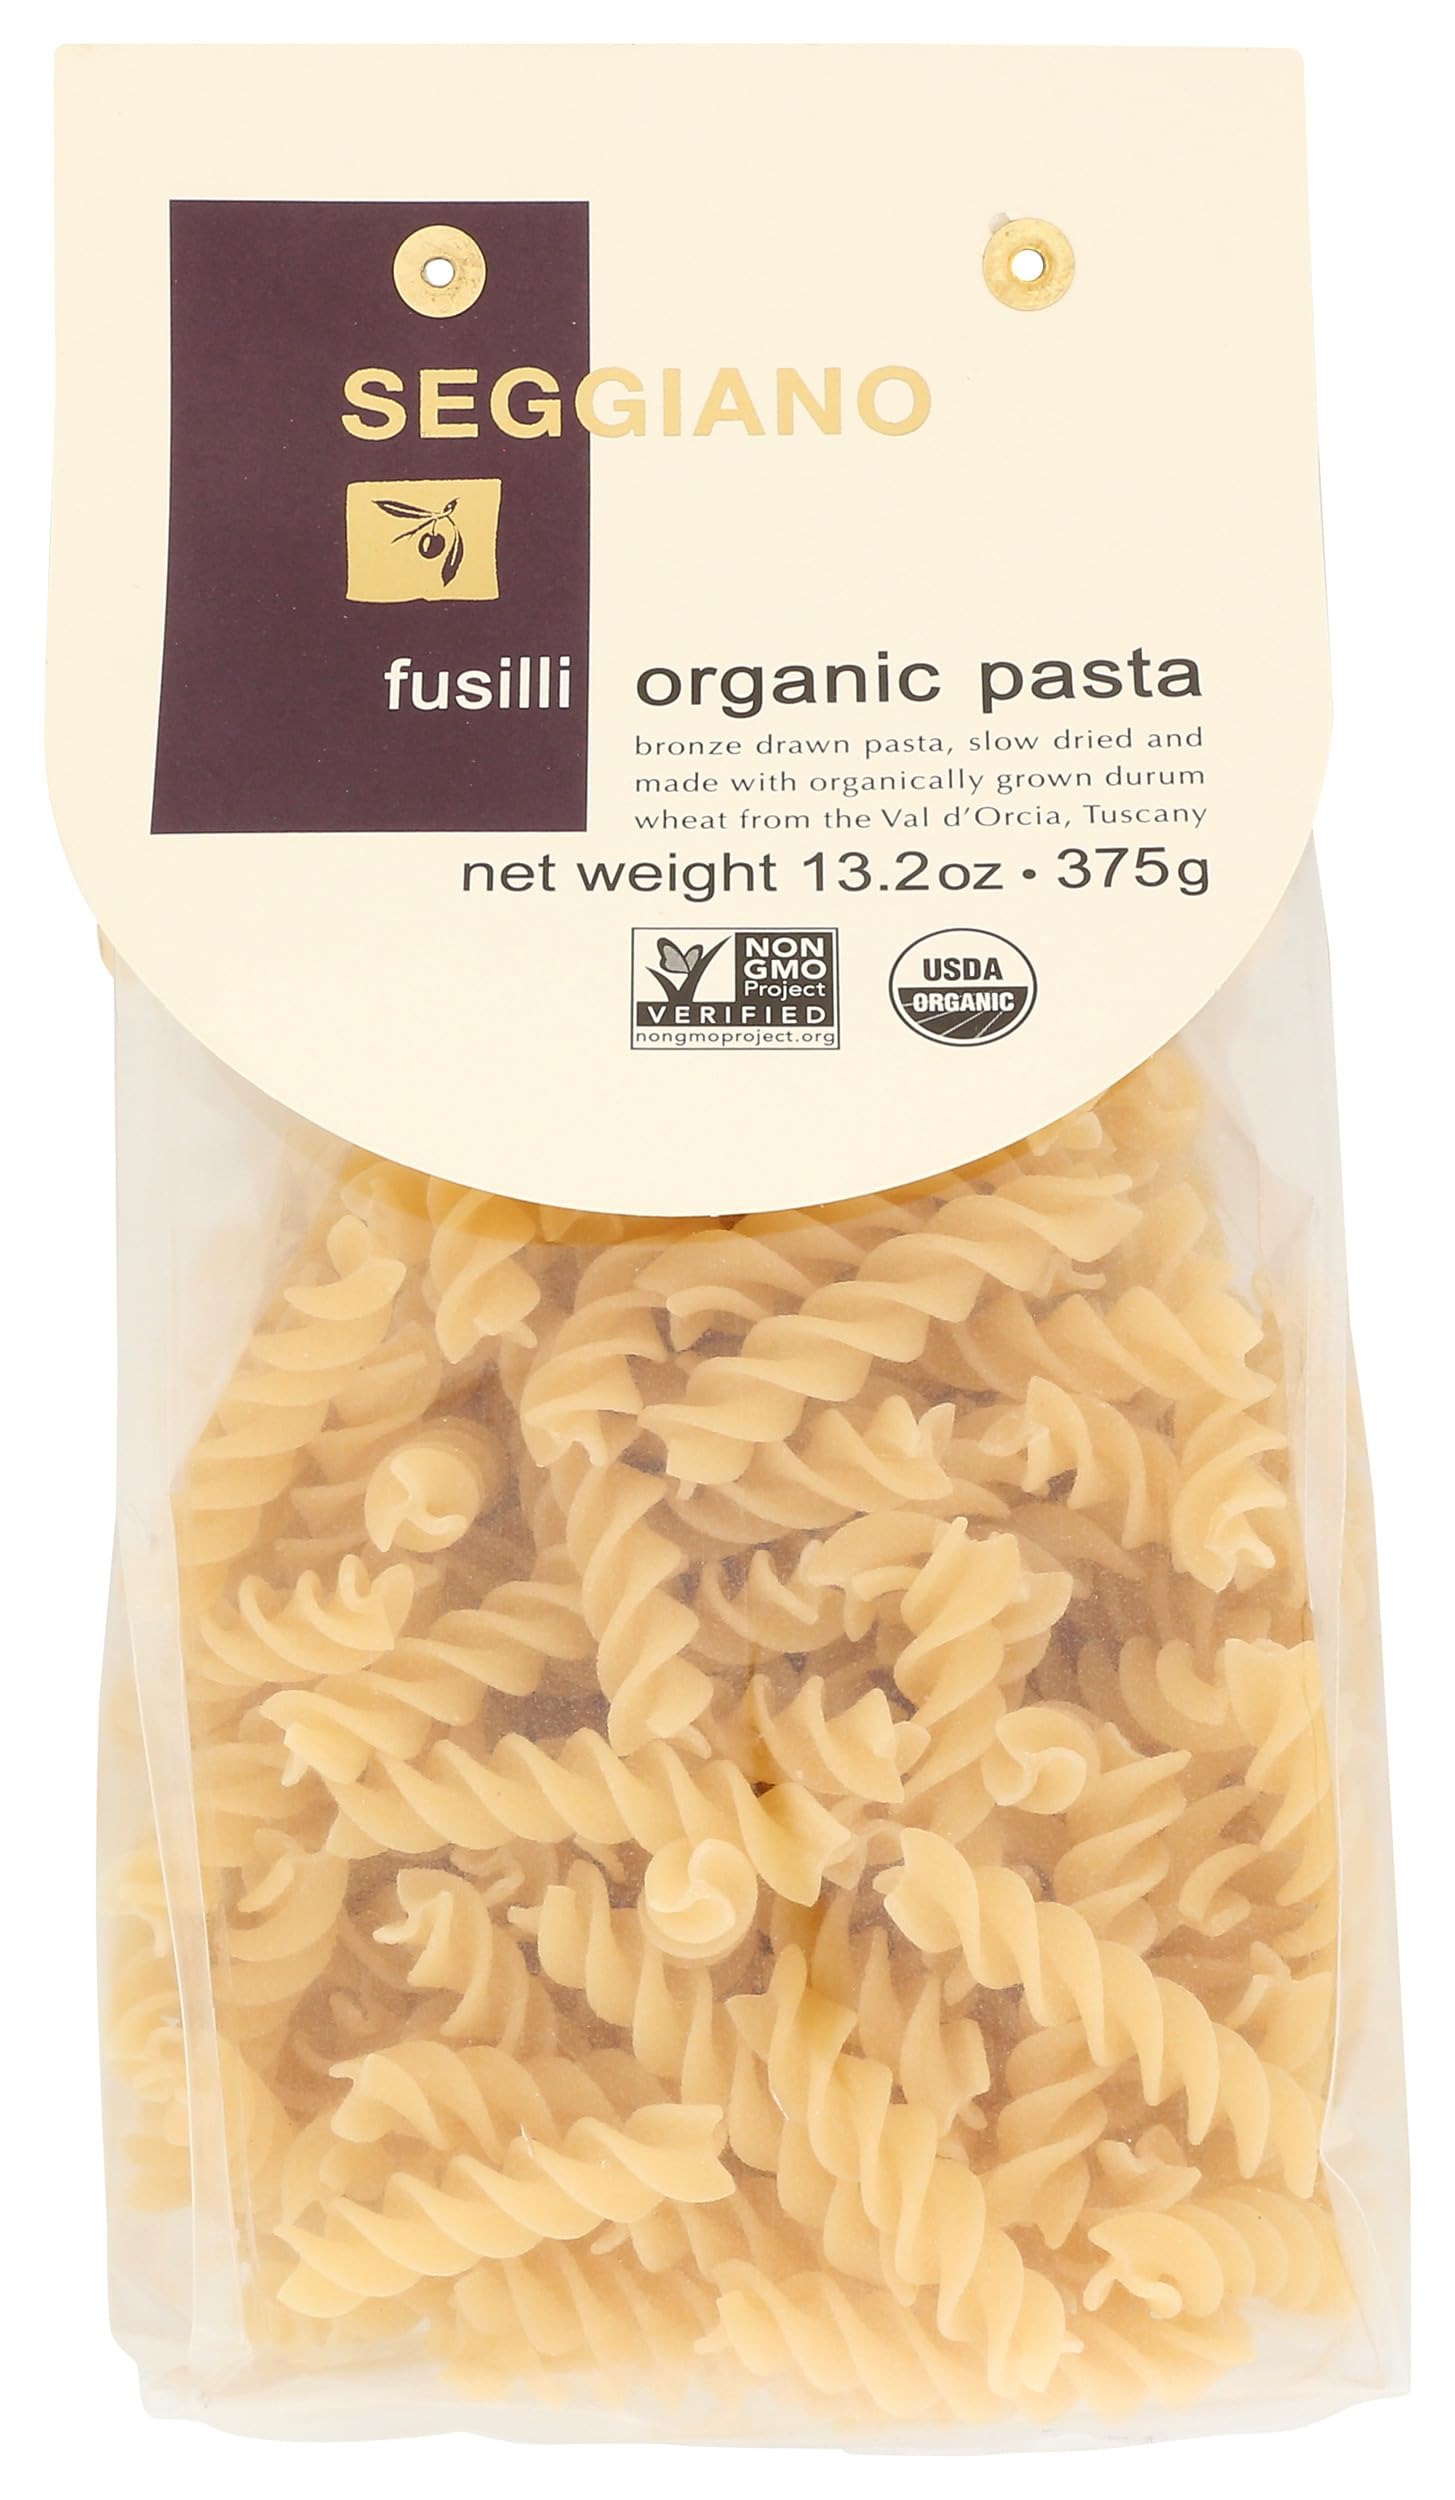
Item Name: SEGGIANO Organic Fusilli Pasta, 13.2 OZ
Bullet Point 1: Garofalo Whole Wheat Organic Fusilli Pasta
Bullet Point 2: Please be aware that unless expressly indicated otherwise, Cooking Marvellous are not the the manufacturer of this product. Product packaging may vary from what is shown on this listing. We recommend that you do not rely solely on the information presented on our listing. Please always read the labels, warning and directions provided before using or consuming the product.
Value: 13.2
Unit: Fl Oz

Price: 13.95